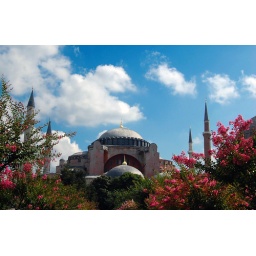
Hagia Sophia under a blue sky